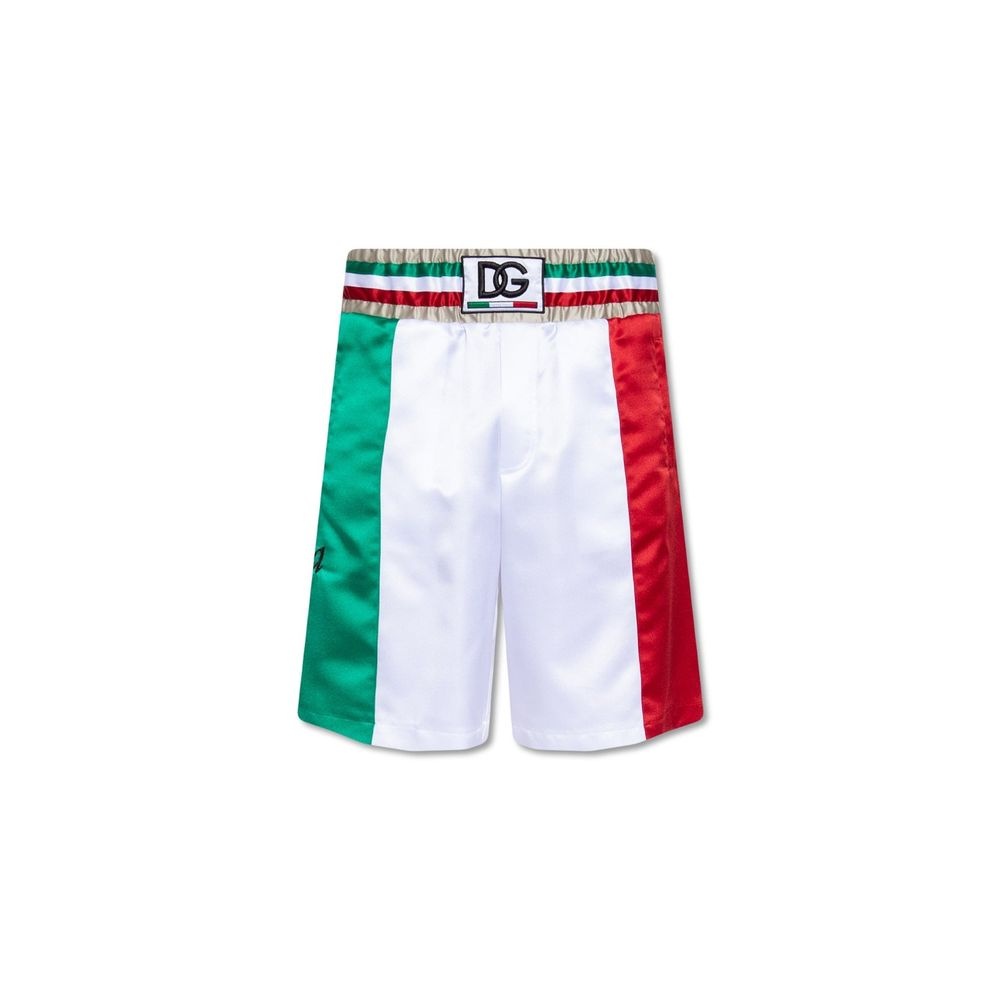
Dolce & Gabbana Satin Shorts
Brand: Dolce & Gabbana
Description: – Composition: 100% polyester – Drawstring waist – Front zip pocket – Front logo detail – Machine wash (delicate) – Made in Italy –
Category: Apparel & Accessories > Clothing > Shorts